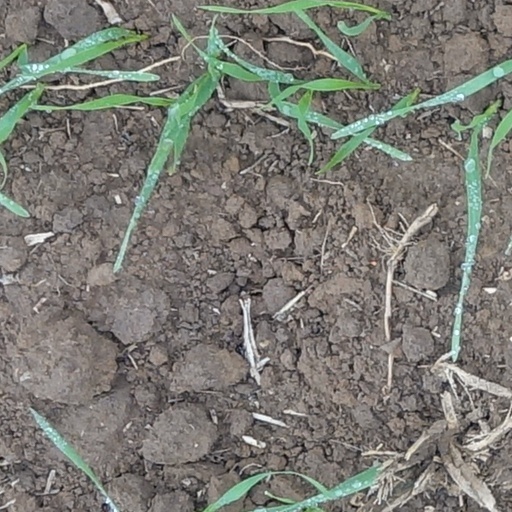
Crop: wheat